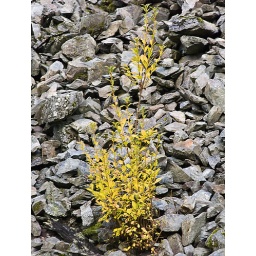
Changing leaves on a bush in a rock field in Manning Provincial Park between Hope and Princeton, B.C.